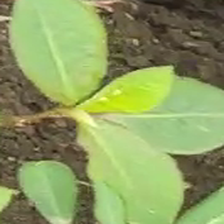
Weed species: Moti_dudhi(Euphorbia_geneculata_L)